Cheonan

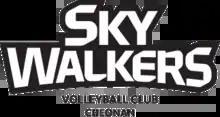
Hyundai skywalkers

Cheonan is home to volleyball club Cheonan Hyundai Capital Skywalkers. Cheonan Yu-gwansun Stadium is their home ground. Now Cheonan is called "Volleyball metropolitan city" because of their popularity.